Banda District, Ghana

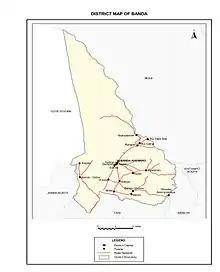
Map of Banda District

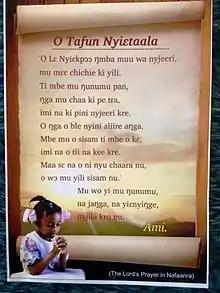
The Lord's Prayer in Nafaanra

Banda District is one of the twelve districts in Bono Region, Ghana. Originally it was formerly part of the then-larger Tain District on 17 February 2004; until the northern part of the district was split off to create Banda District on 28 June 2012; thus the remaining part has been retained as Tain District. The district assembly is located in the northeast part of Bono Region and has Banda Ahenkro as its capital town.